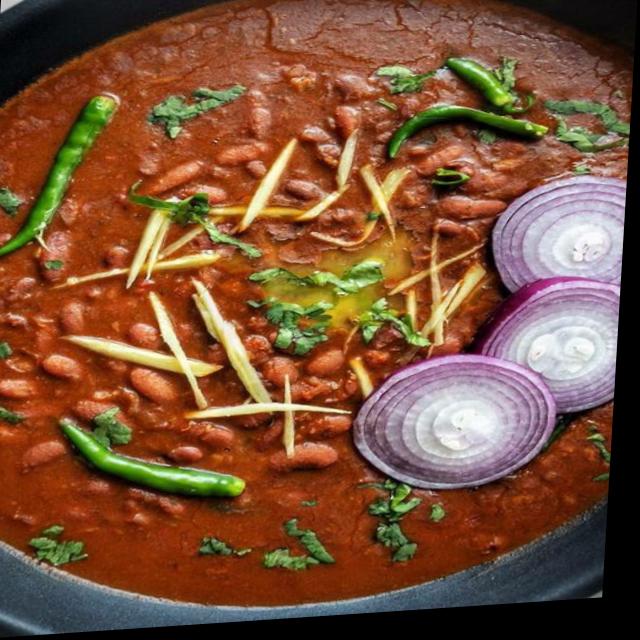
Dish: rajma_curry